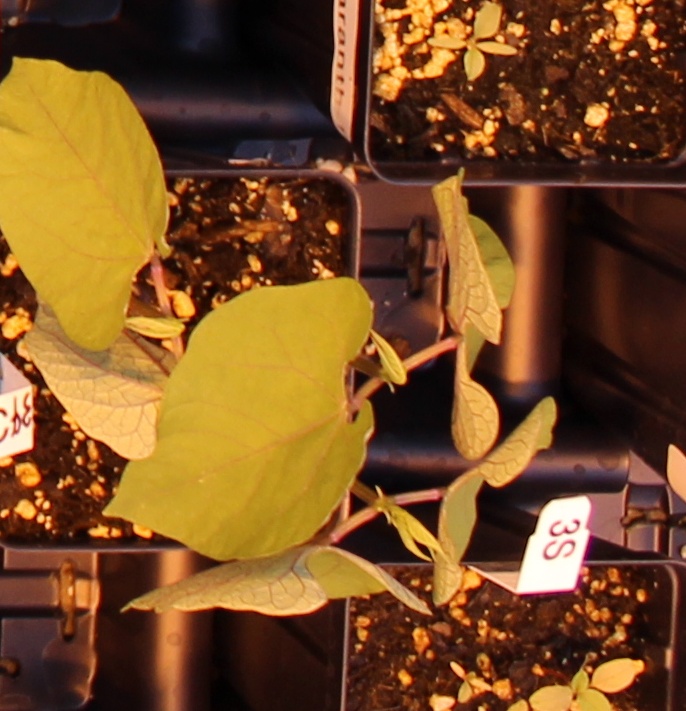
Label: Blackbean